Towers Historic District

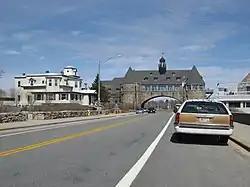

The Towers Historic District is a historic district in Narragansett, Rhode Island, encompassing a city block bounded by the Atlantic Ocean, Exchange Place, Mathewson and Taylor Streets. It is centered on The Towers, the surviving remnant of the Narragansett Casino, built 1883-86 to a design by McKim, Mead & White. This area was always near the center of resort-oriented development in Narragansett from the mid-19th century on, including four summer cottages on Taylor and Mathewson Streets built in the 1860s and 1870s. Most of the casino was destroyed by fire in 1900, leaving its stone towers, and the nearby Coast Guard station, also designed by McKim, Mead & White. The oldest building in the district is an 1822 -story house at 18 Mathewson Street.